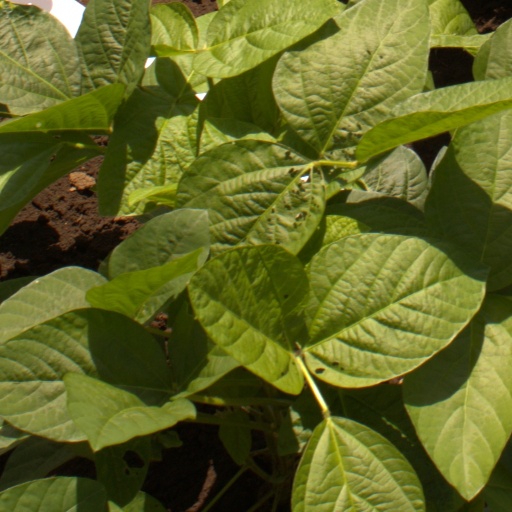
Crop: soybean